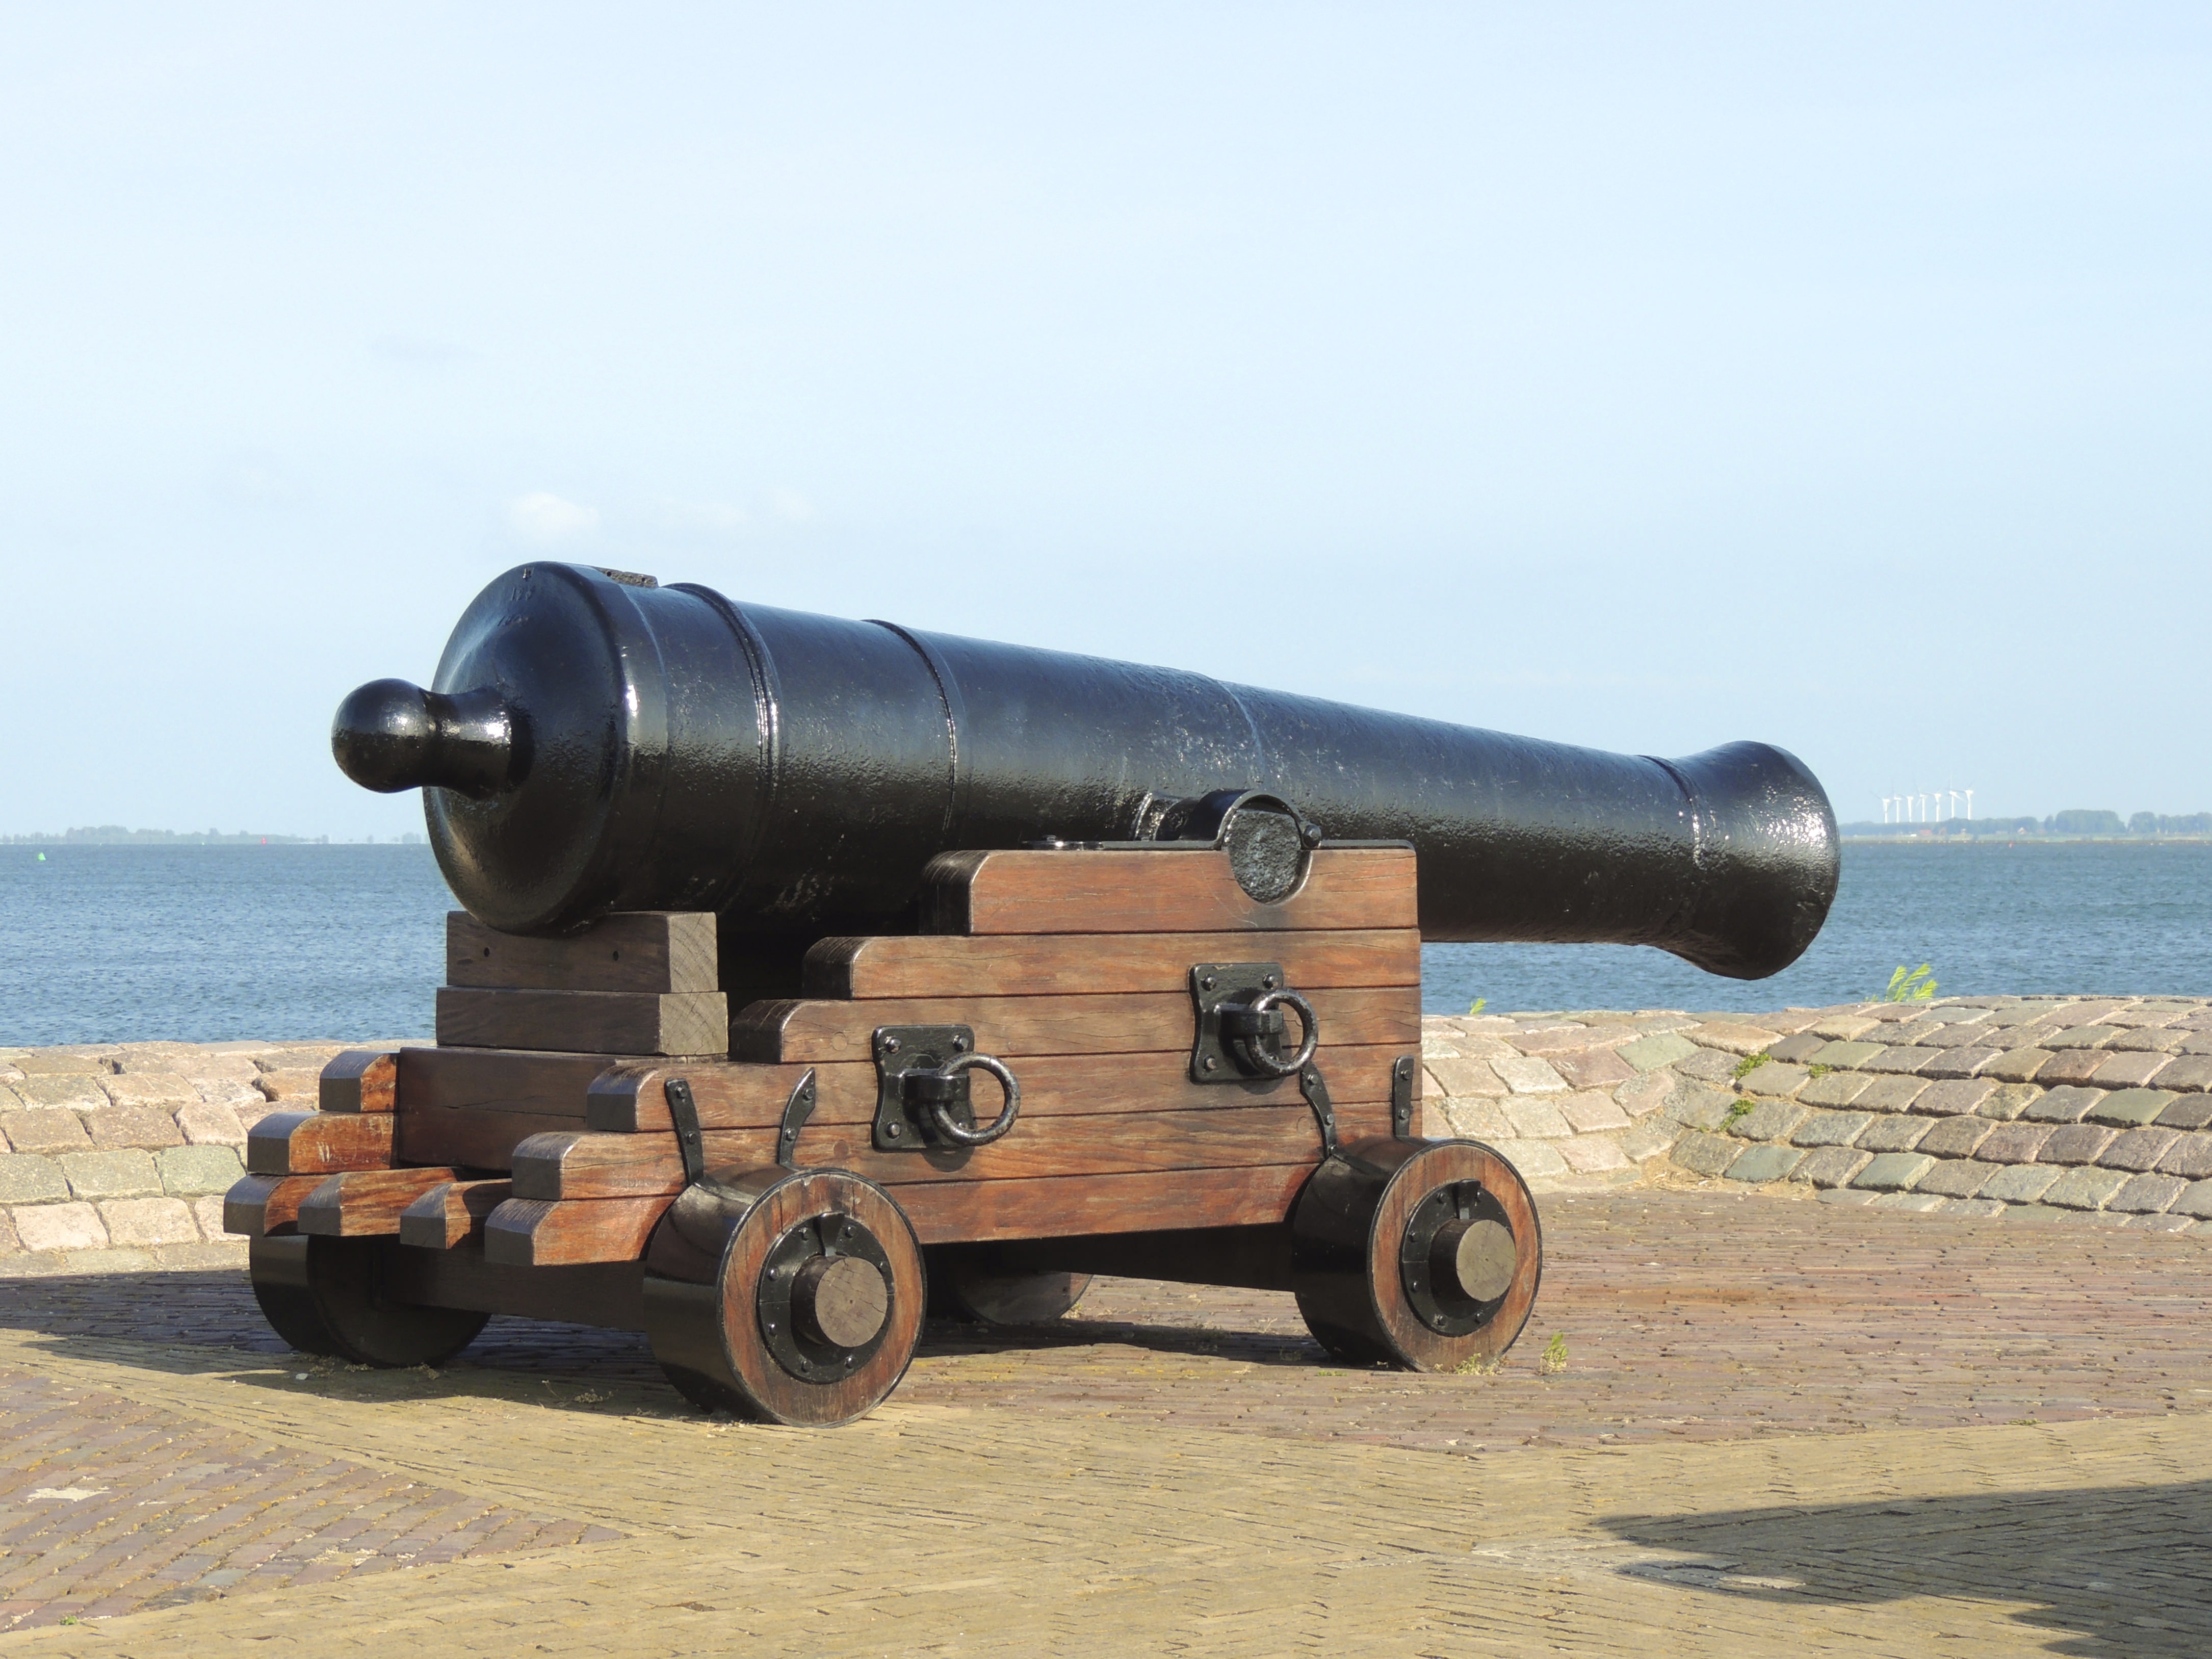
floor, airplane, aircraft, military, vehicle, aviation, black, weapon, fight, war, gun, shoot, cannon, firearm, firing, missile, man made object, self propelled artillery